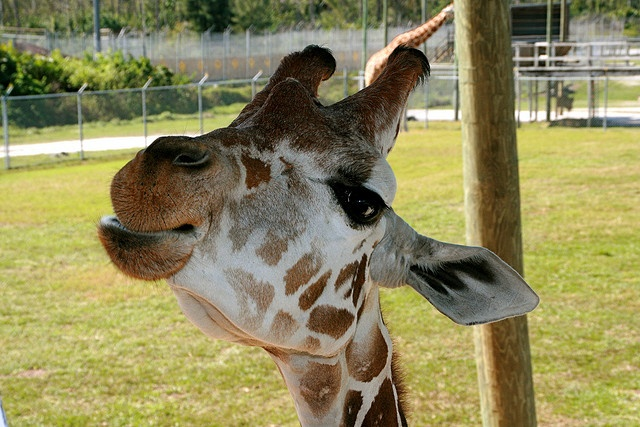
a head shot of a giraffe with another giraffe in the background
A giraffe's head looks right at the camera
A captive giraffe looks accusingly at the camera.
An up close photo of the face of a giraffe
A tan and white baby giraffe in a park zoo.